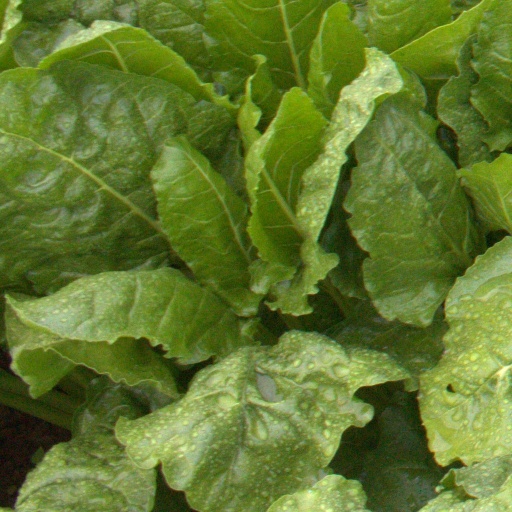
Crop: sugar beet